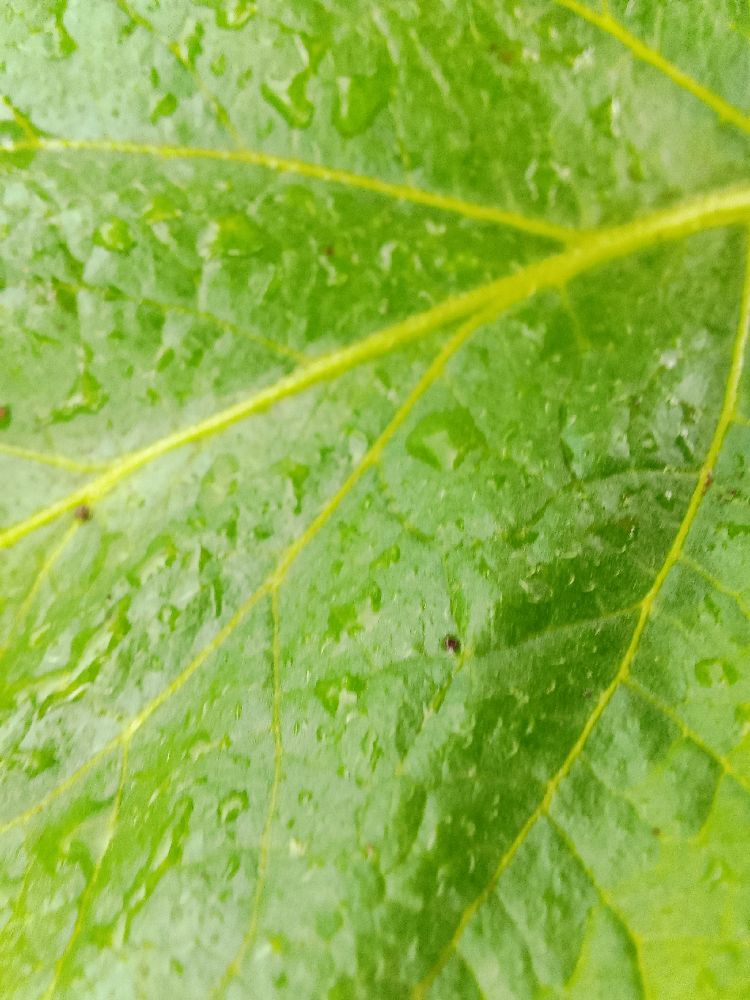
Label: Healthy